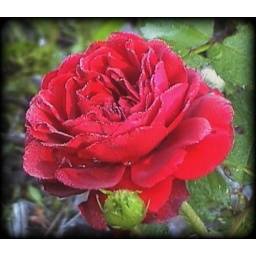
My Love is like a red red rose that sweetly blooms in June